Morgan Simon

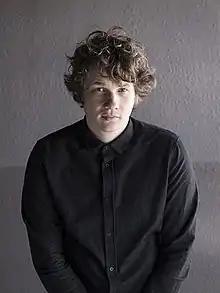
Morgan Simon, French Institute of Athens, 2017

Morgan Simon (born 1987) is a French director, screenwriter and photographer born in the Paris suburbs.